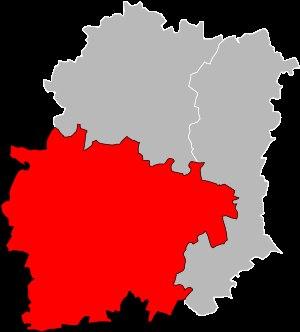
Le département de l'Essonne est un département français situé au sud ouest de la région Île-de-France. Il est pour 40 % de son territoire intégré à l’agglomération parisienne.